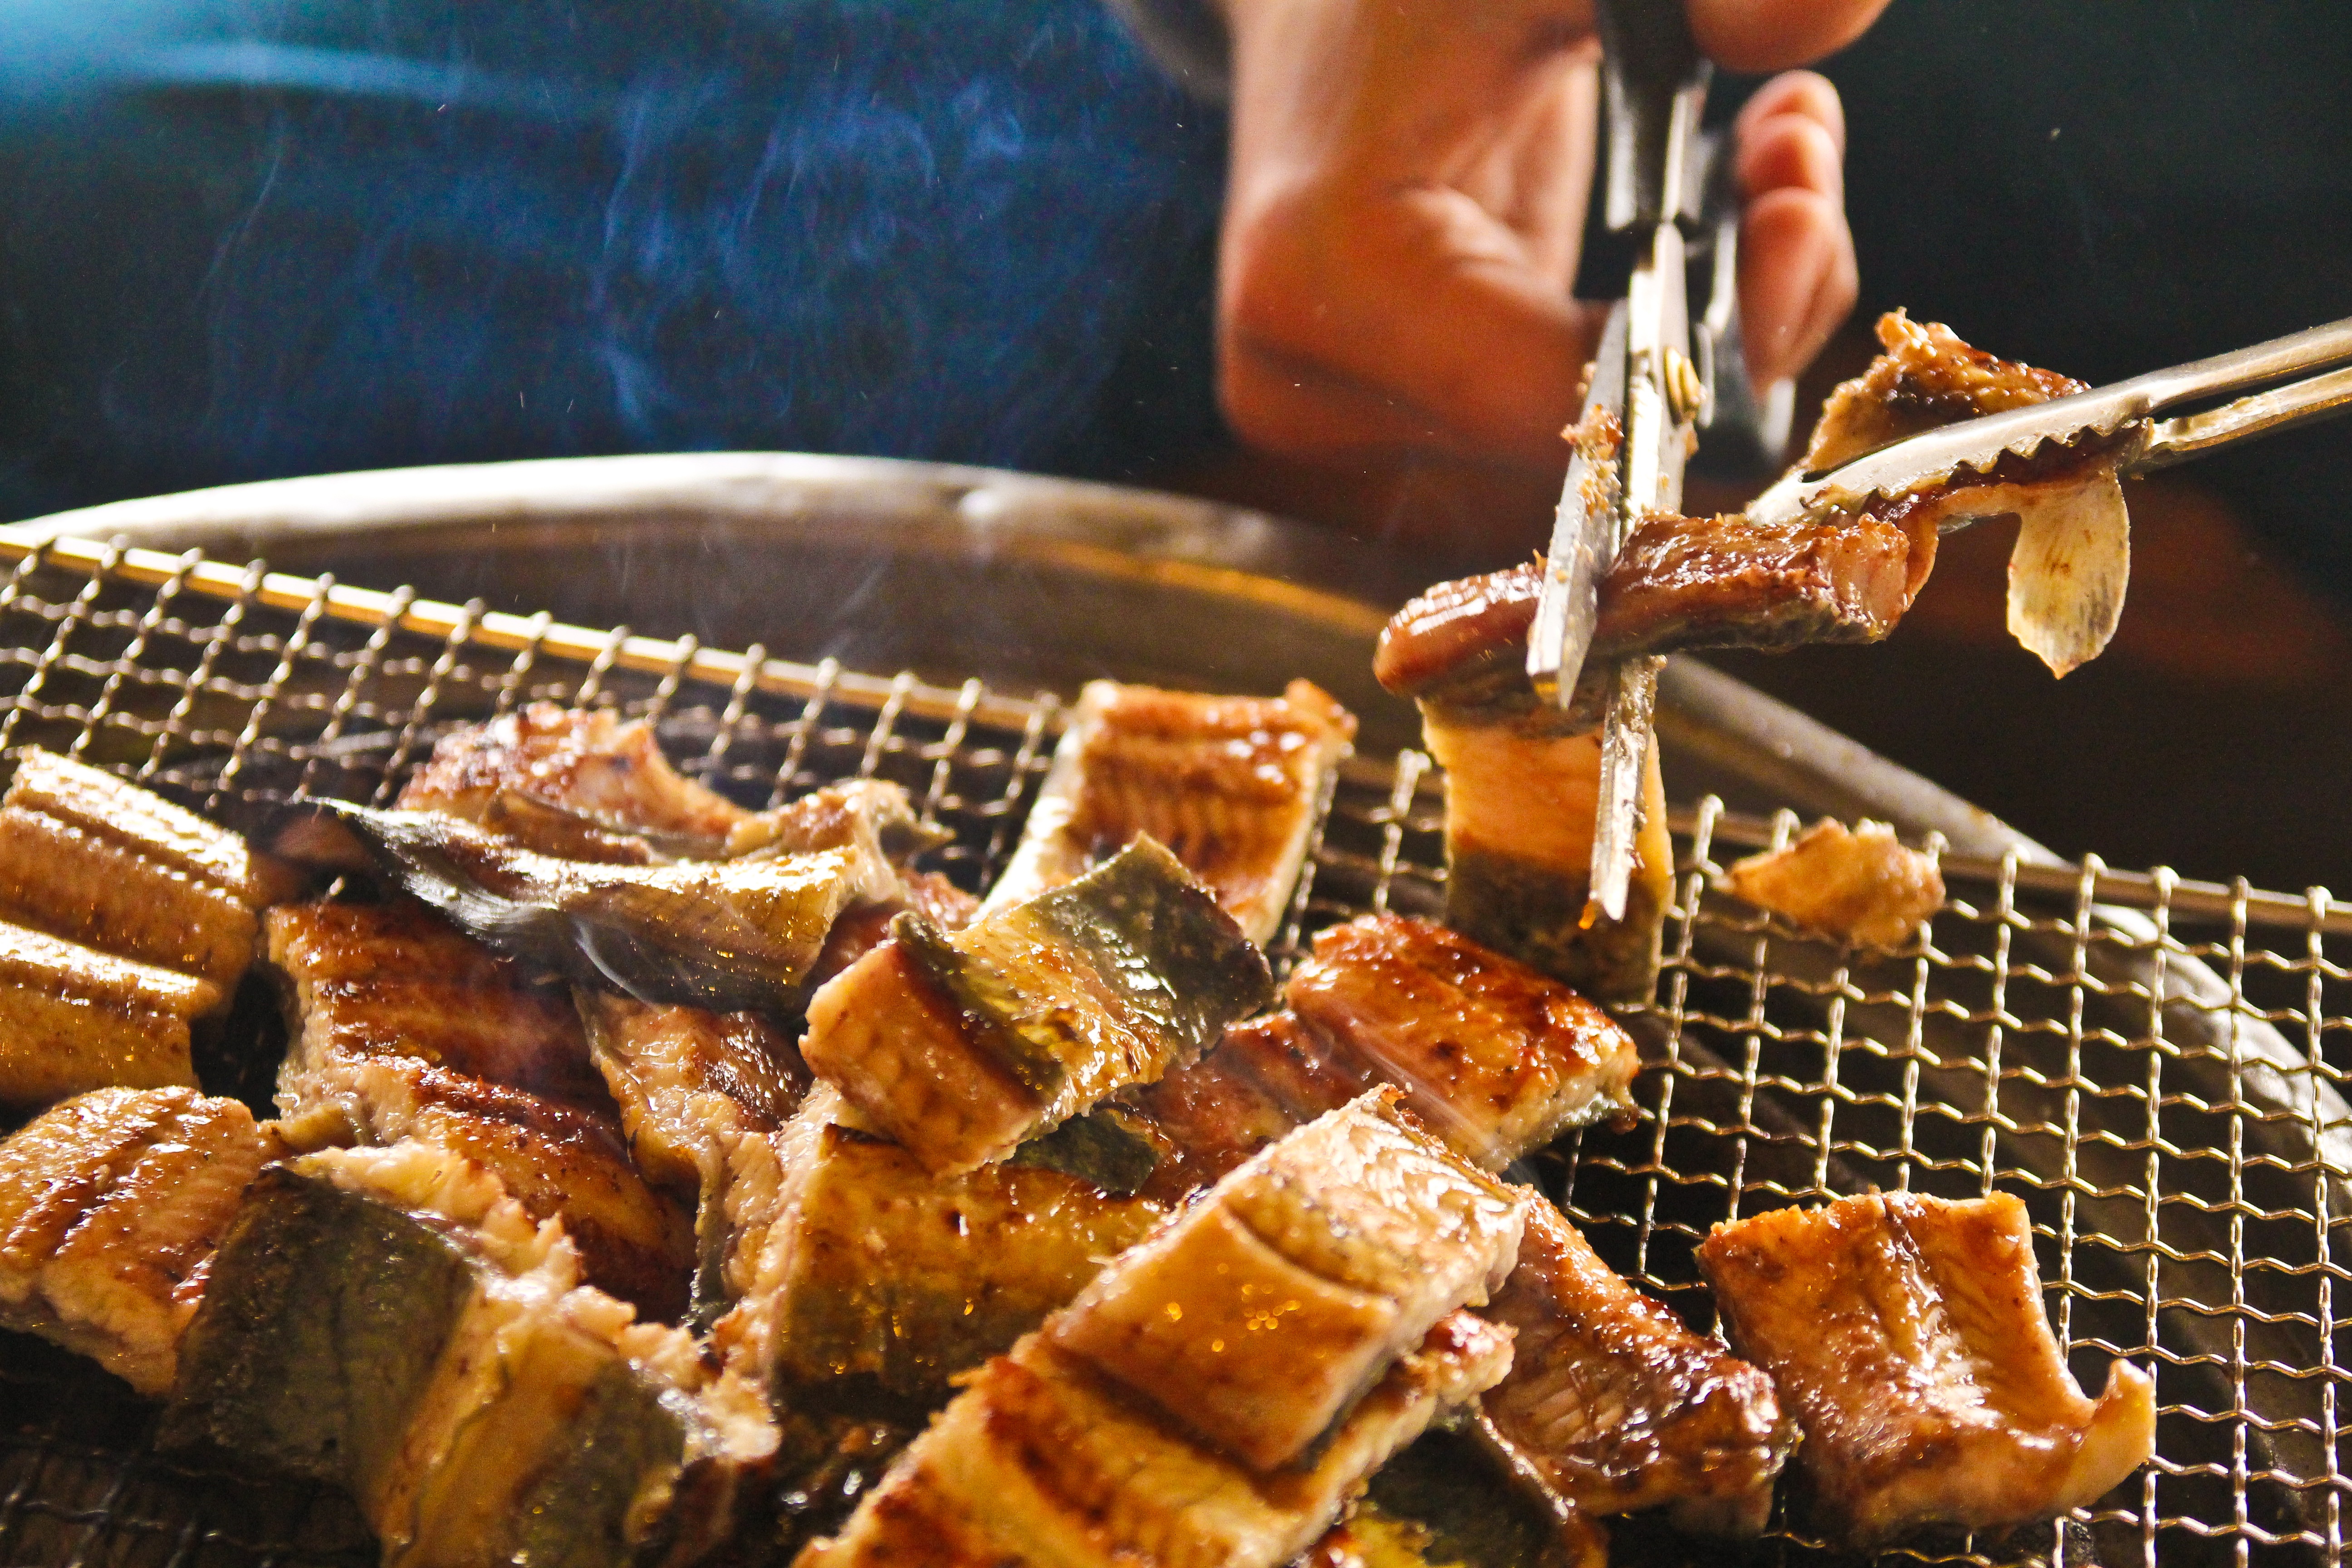
dish, meal, food, cooking, breakfast, baking, waffle, meat, barbecue, cuisine, asian food, eels, skewer, grilled, grilling, snip, grilled food, yakiniku, cutting machines, human action